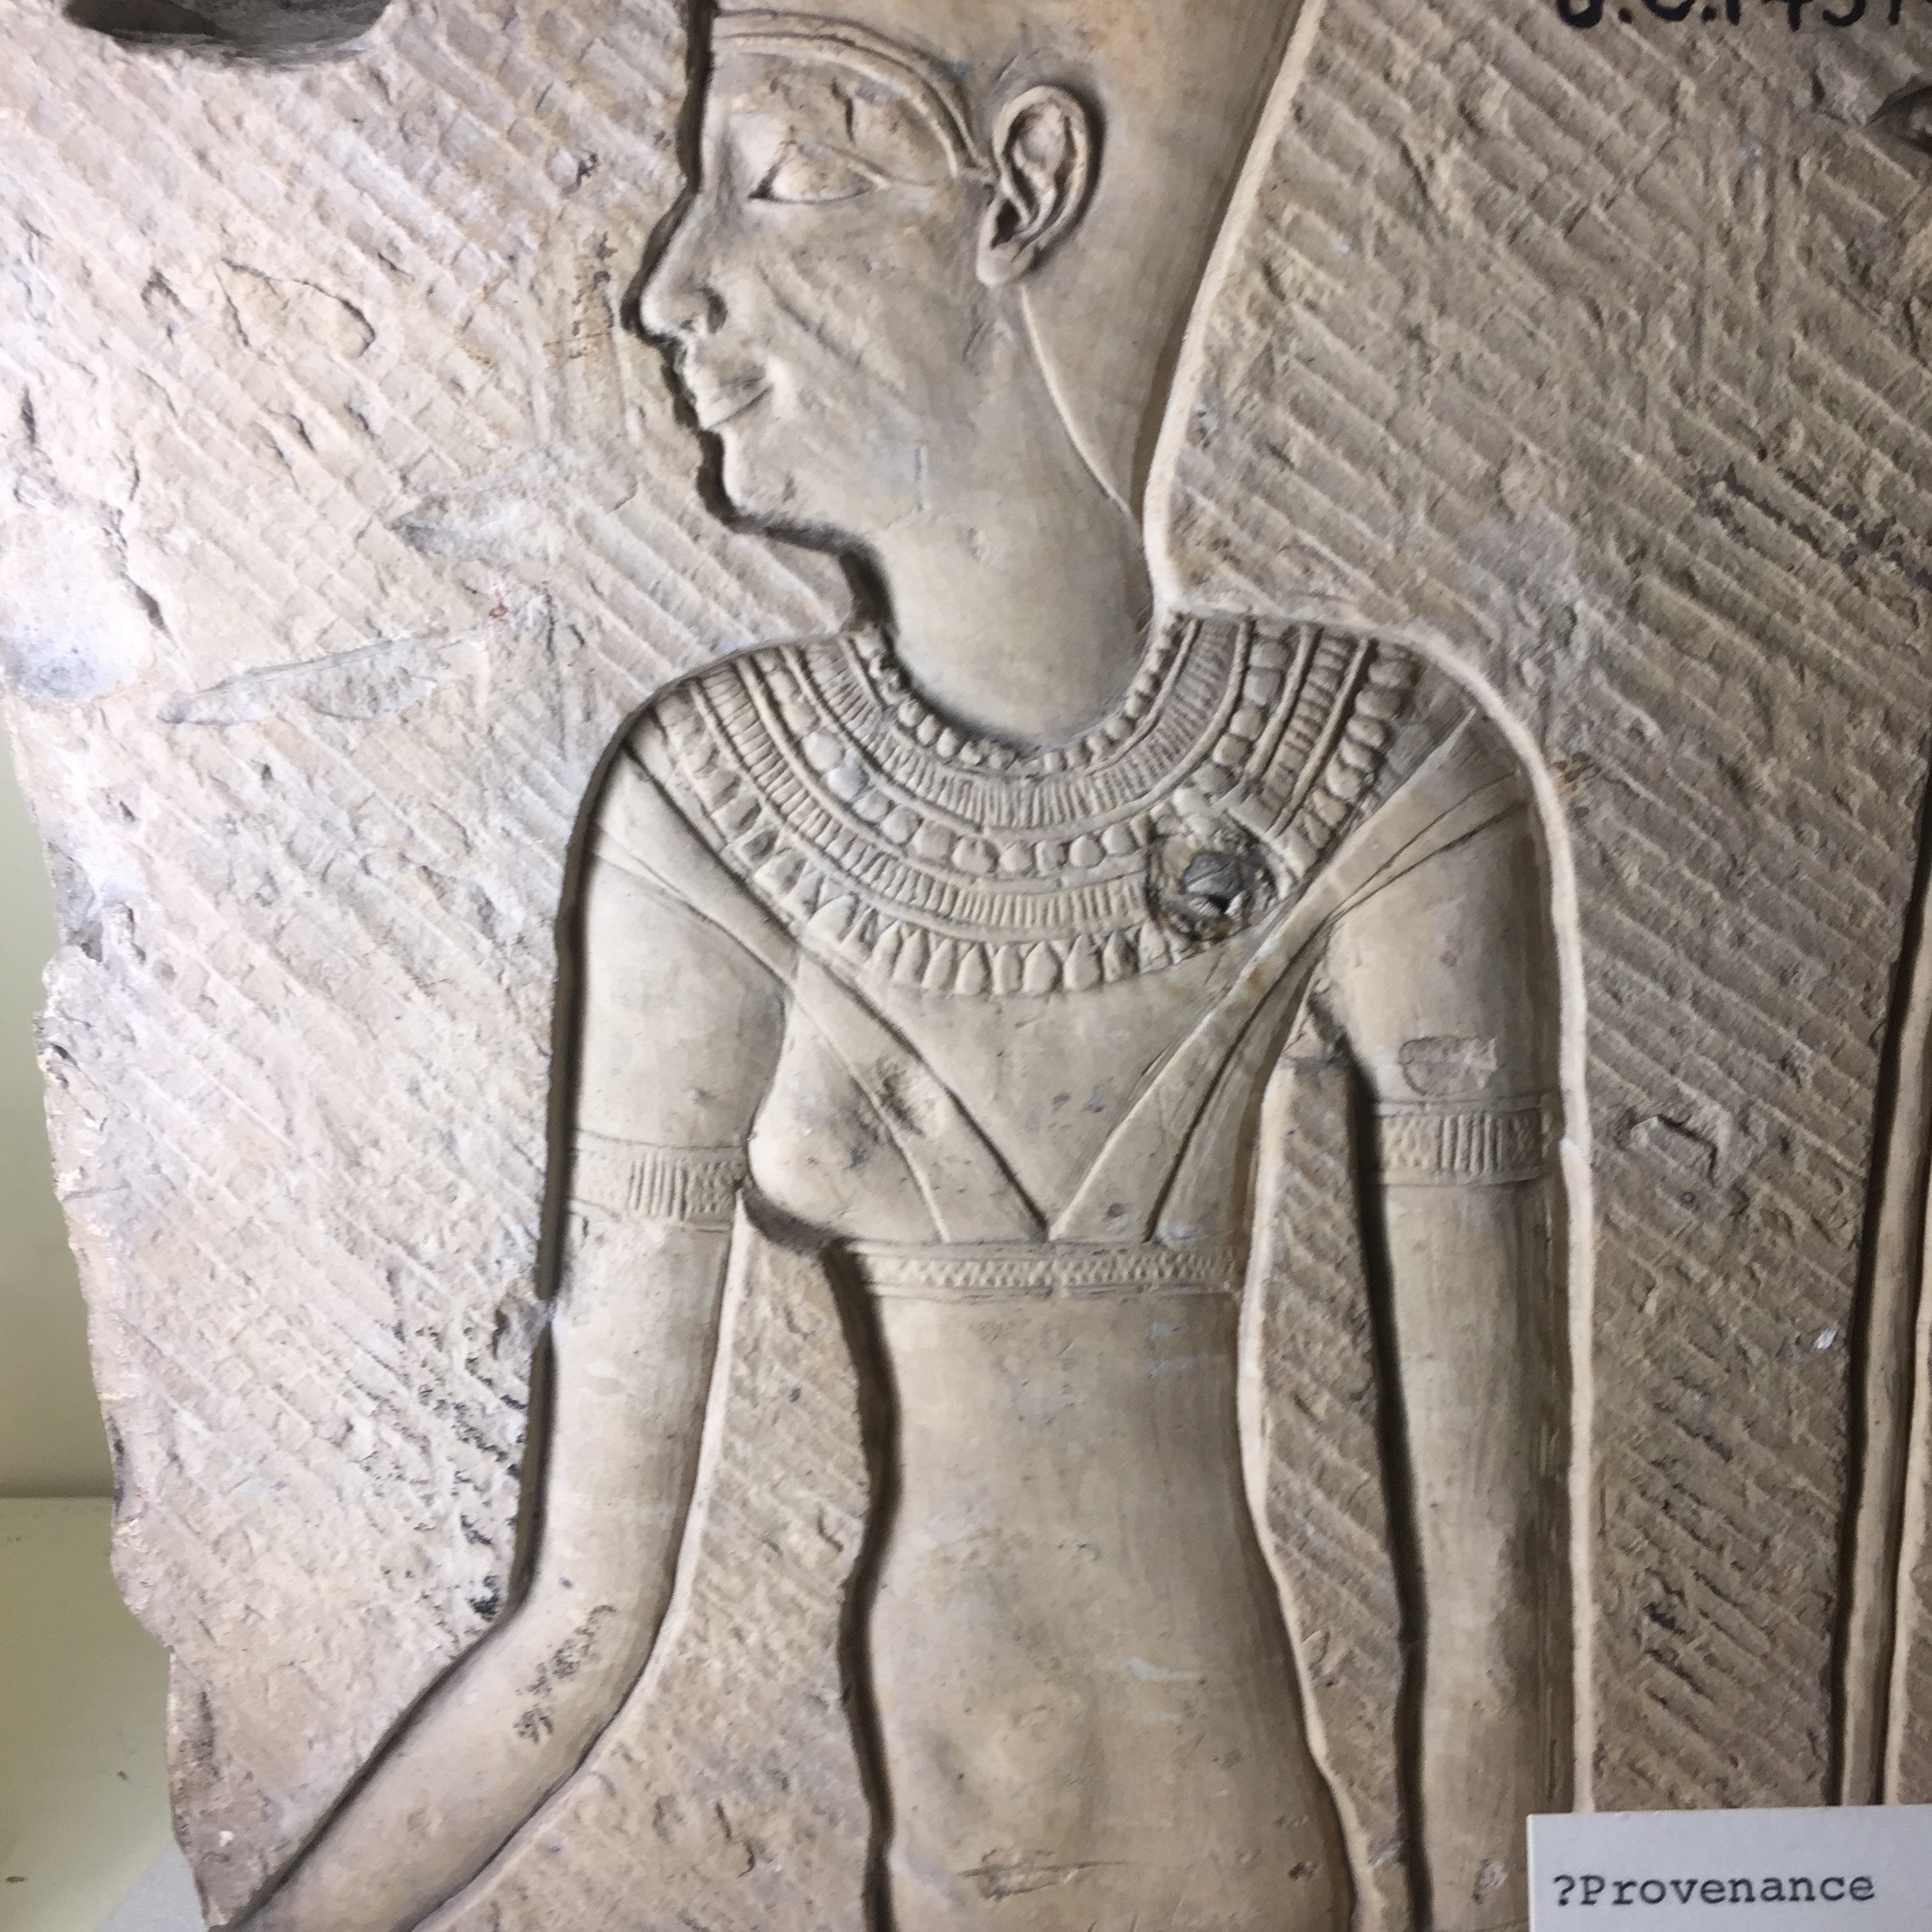
monument, statue, sculpture, art, sketch, drawing, carving, relief, stele, stone carving, ancient history